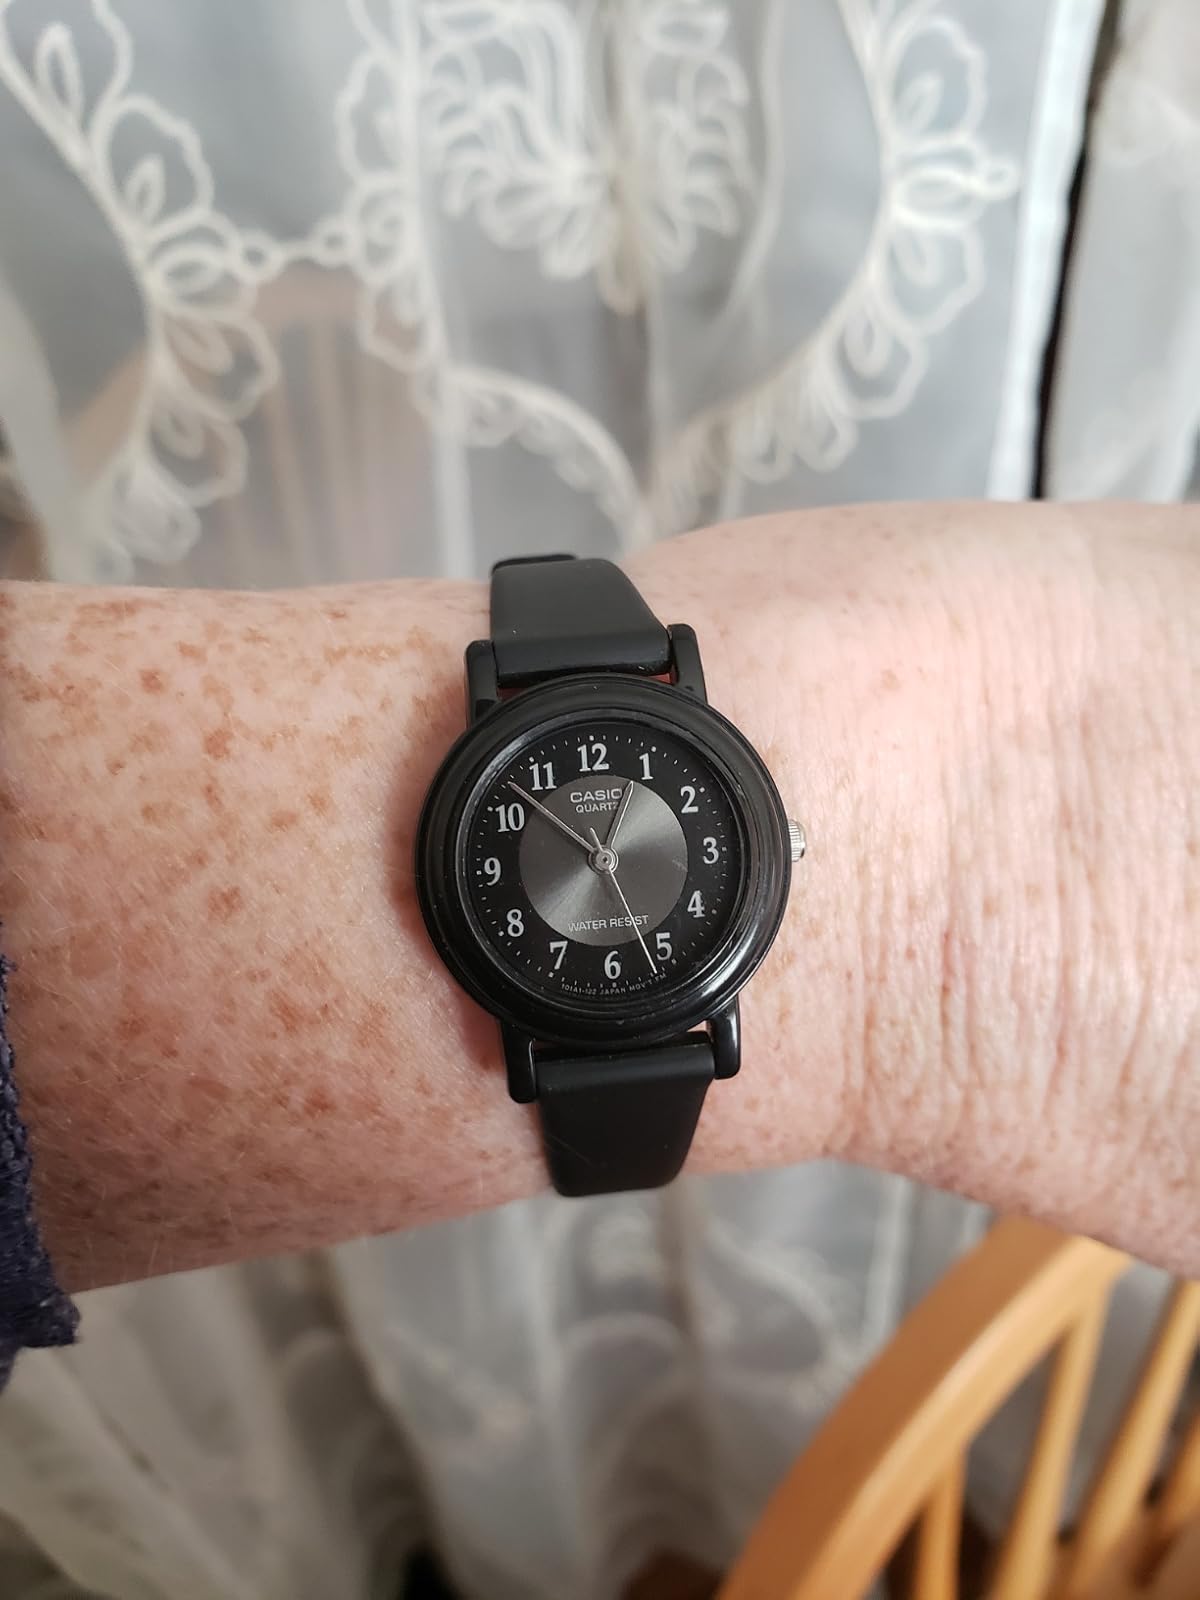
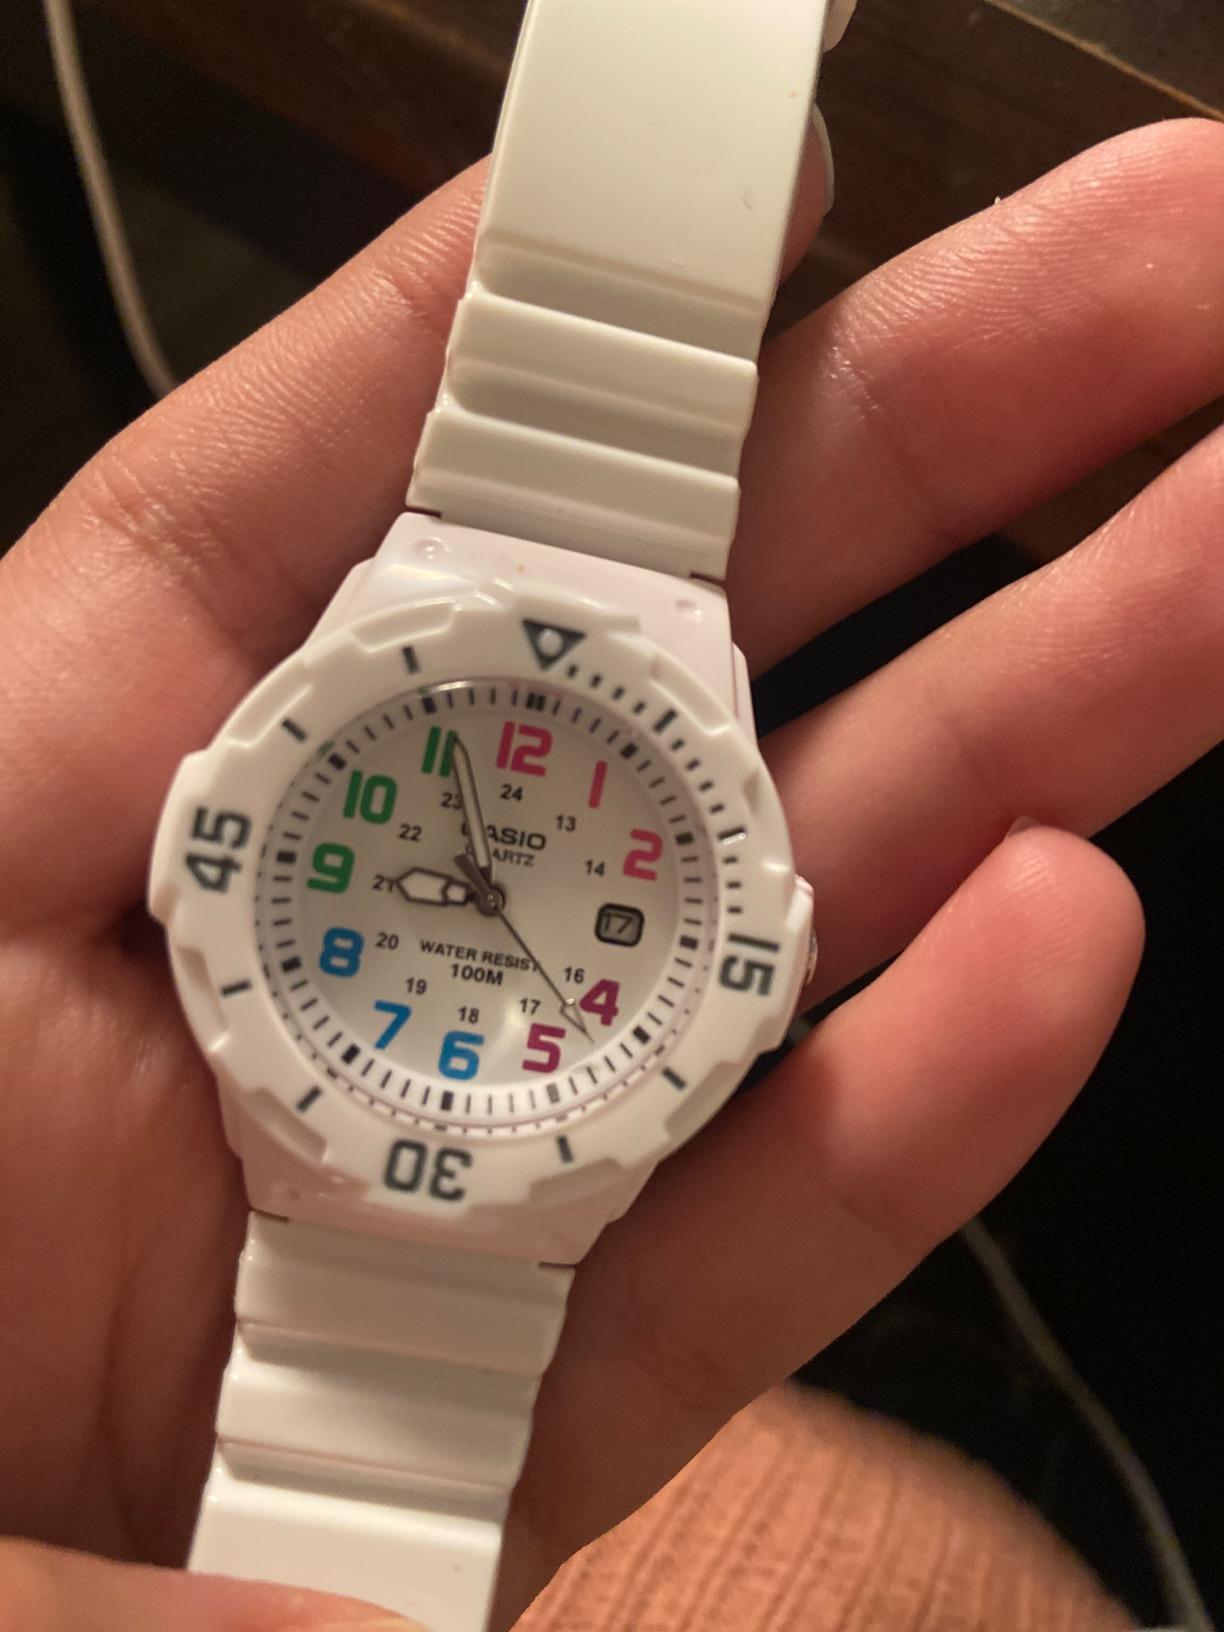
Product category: accessories_watch
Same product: no